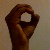
The image shows a hand gesture representing the letter 'O' in Indian Sign Language.